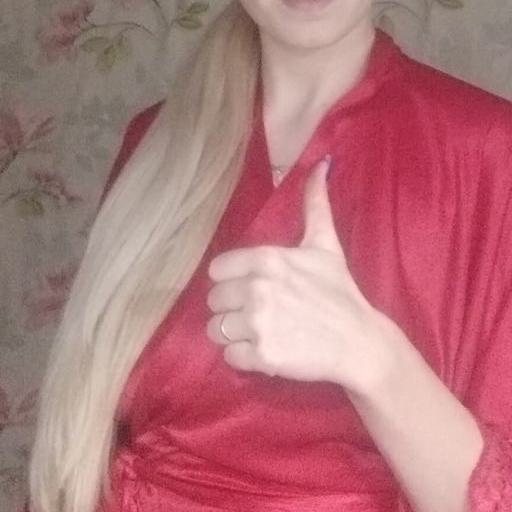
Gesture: like